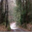
Label: forest